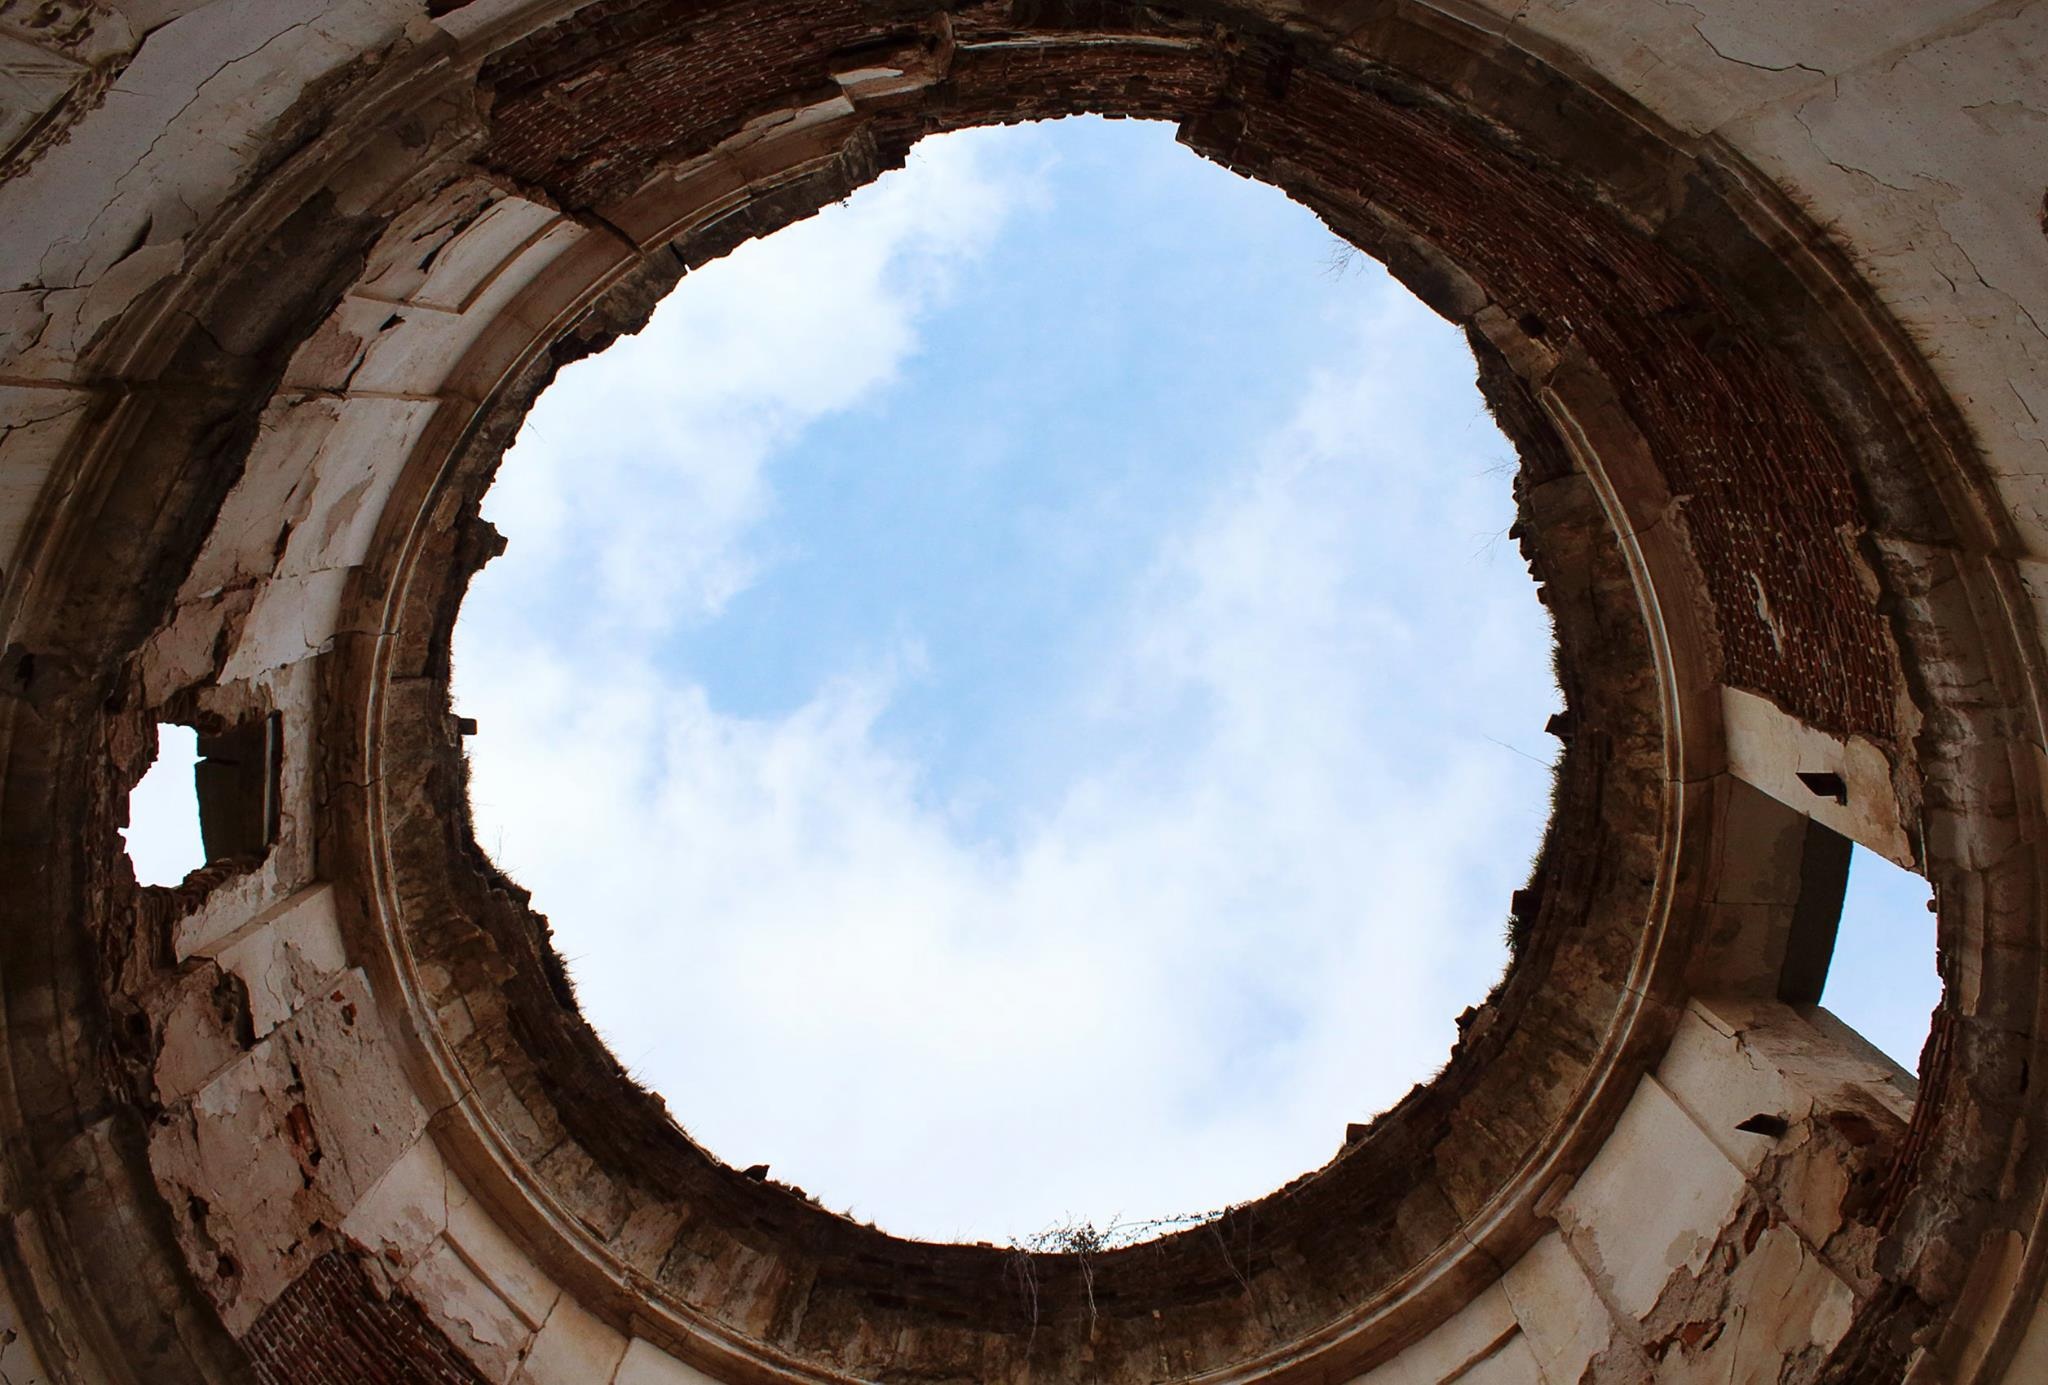
architecture, structure, sky, window, building, arch, reflection, tower, geometry, blue, clouds, ruins, symmetry, ancient history